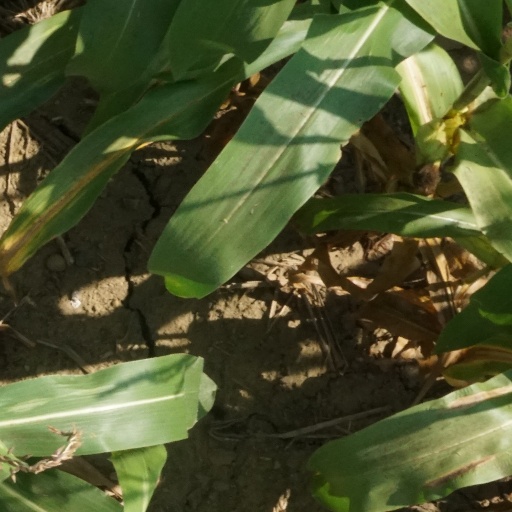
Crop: maize; corn